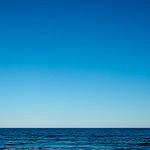
Label: sea